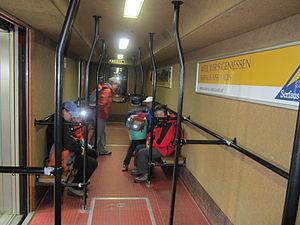
Le U-Bahn Serfaus est le système de funiculaire du village de Serfaus, dans le Tyrol autrichien. Construit en 1985 par Freissler-Otis et modernisé en 2019, le système consiste en une ligne à voie unique longue de 1 280 mètres. Le fonctionnement du système repose sur une voiture unique sur coussin d'air, mue par un système de câbles et guidée par un rail latéral.